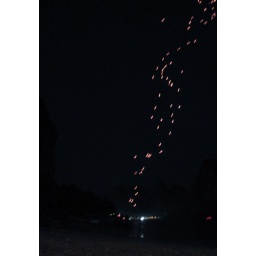
Looks nice, hundereds of plastic bags littering the best dive sites in Thailand...